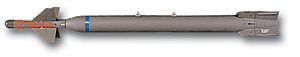
GBU-28 Penetrator
GBU-28 xxl
"GBU-28 Penetrator er en 2.500 kilogram præcisionsbombe der styres mod målet ved hjælp af laser. Selve bomben er lavet af et kanonløb på 2.320 kg der er påmonteret halefinner og en næse med den nødvendige teknik til laserstyring. GBU-28 indeholder 315 kg højeksplosiver, er 14,5 tommer i diameter og næsten 19 fod lang. Bomben kastes fra kampfly som F-15E Strike Eagle. Bomben tilhører gruppen EPW, og er udstyret med et hårdt ""hoved"", som er designet til at gennembryde betonbygninger som underjordiske bunkere. Våbnet blev udviklet under Golfkrigen i 1991 med ovenstående formål for øje.